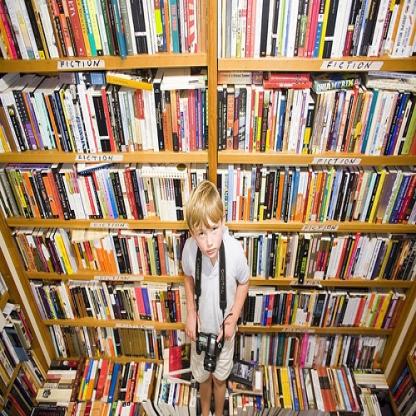
Scene: Indoor